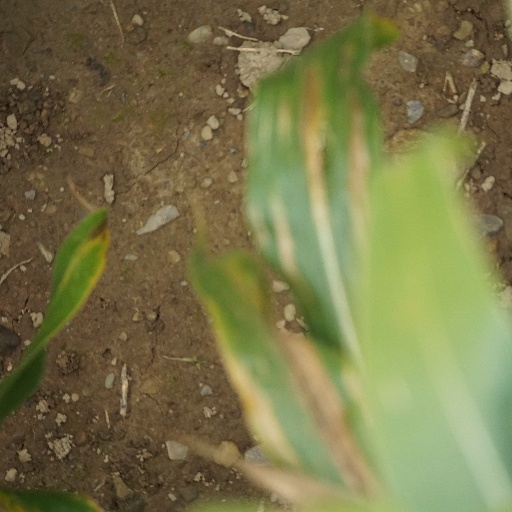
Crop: maize; corn